Manna

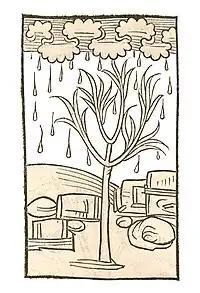
Hortus sanitatis, Mainz 1491. Woodcut showing manna

According to Exodus, Shabbat (Sabbath) was reinstituted the first week manna appeared. It states that twice as much manna as usual was available on the sixth morning of the week, and none at all could be found on the seventh day; although manna usually rotted and became maggot-infested after a single night, that which had been collected on the sixth day remained fresh until the second night. Moses stated that the double portion of Preparation Day was to be consumed on Shabbat; and that God instructed him that no one should leave his place on Shabbat, so that the people could rest during it.